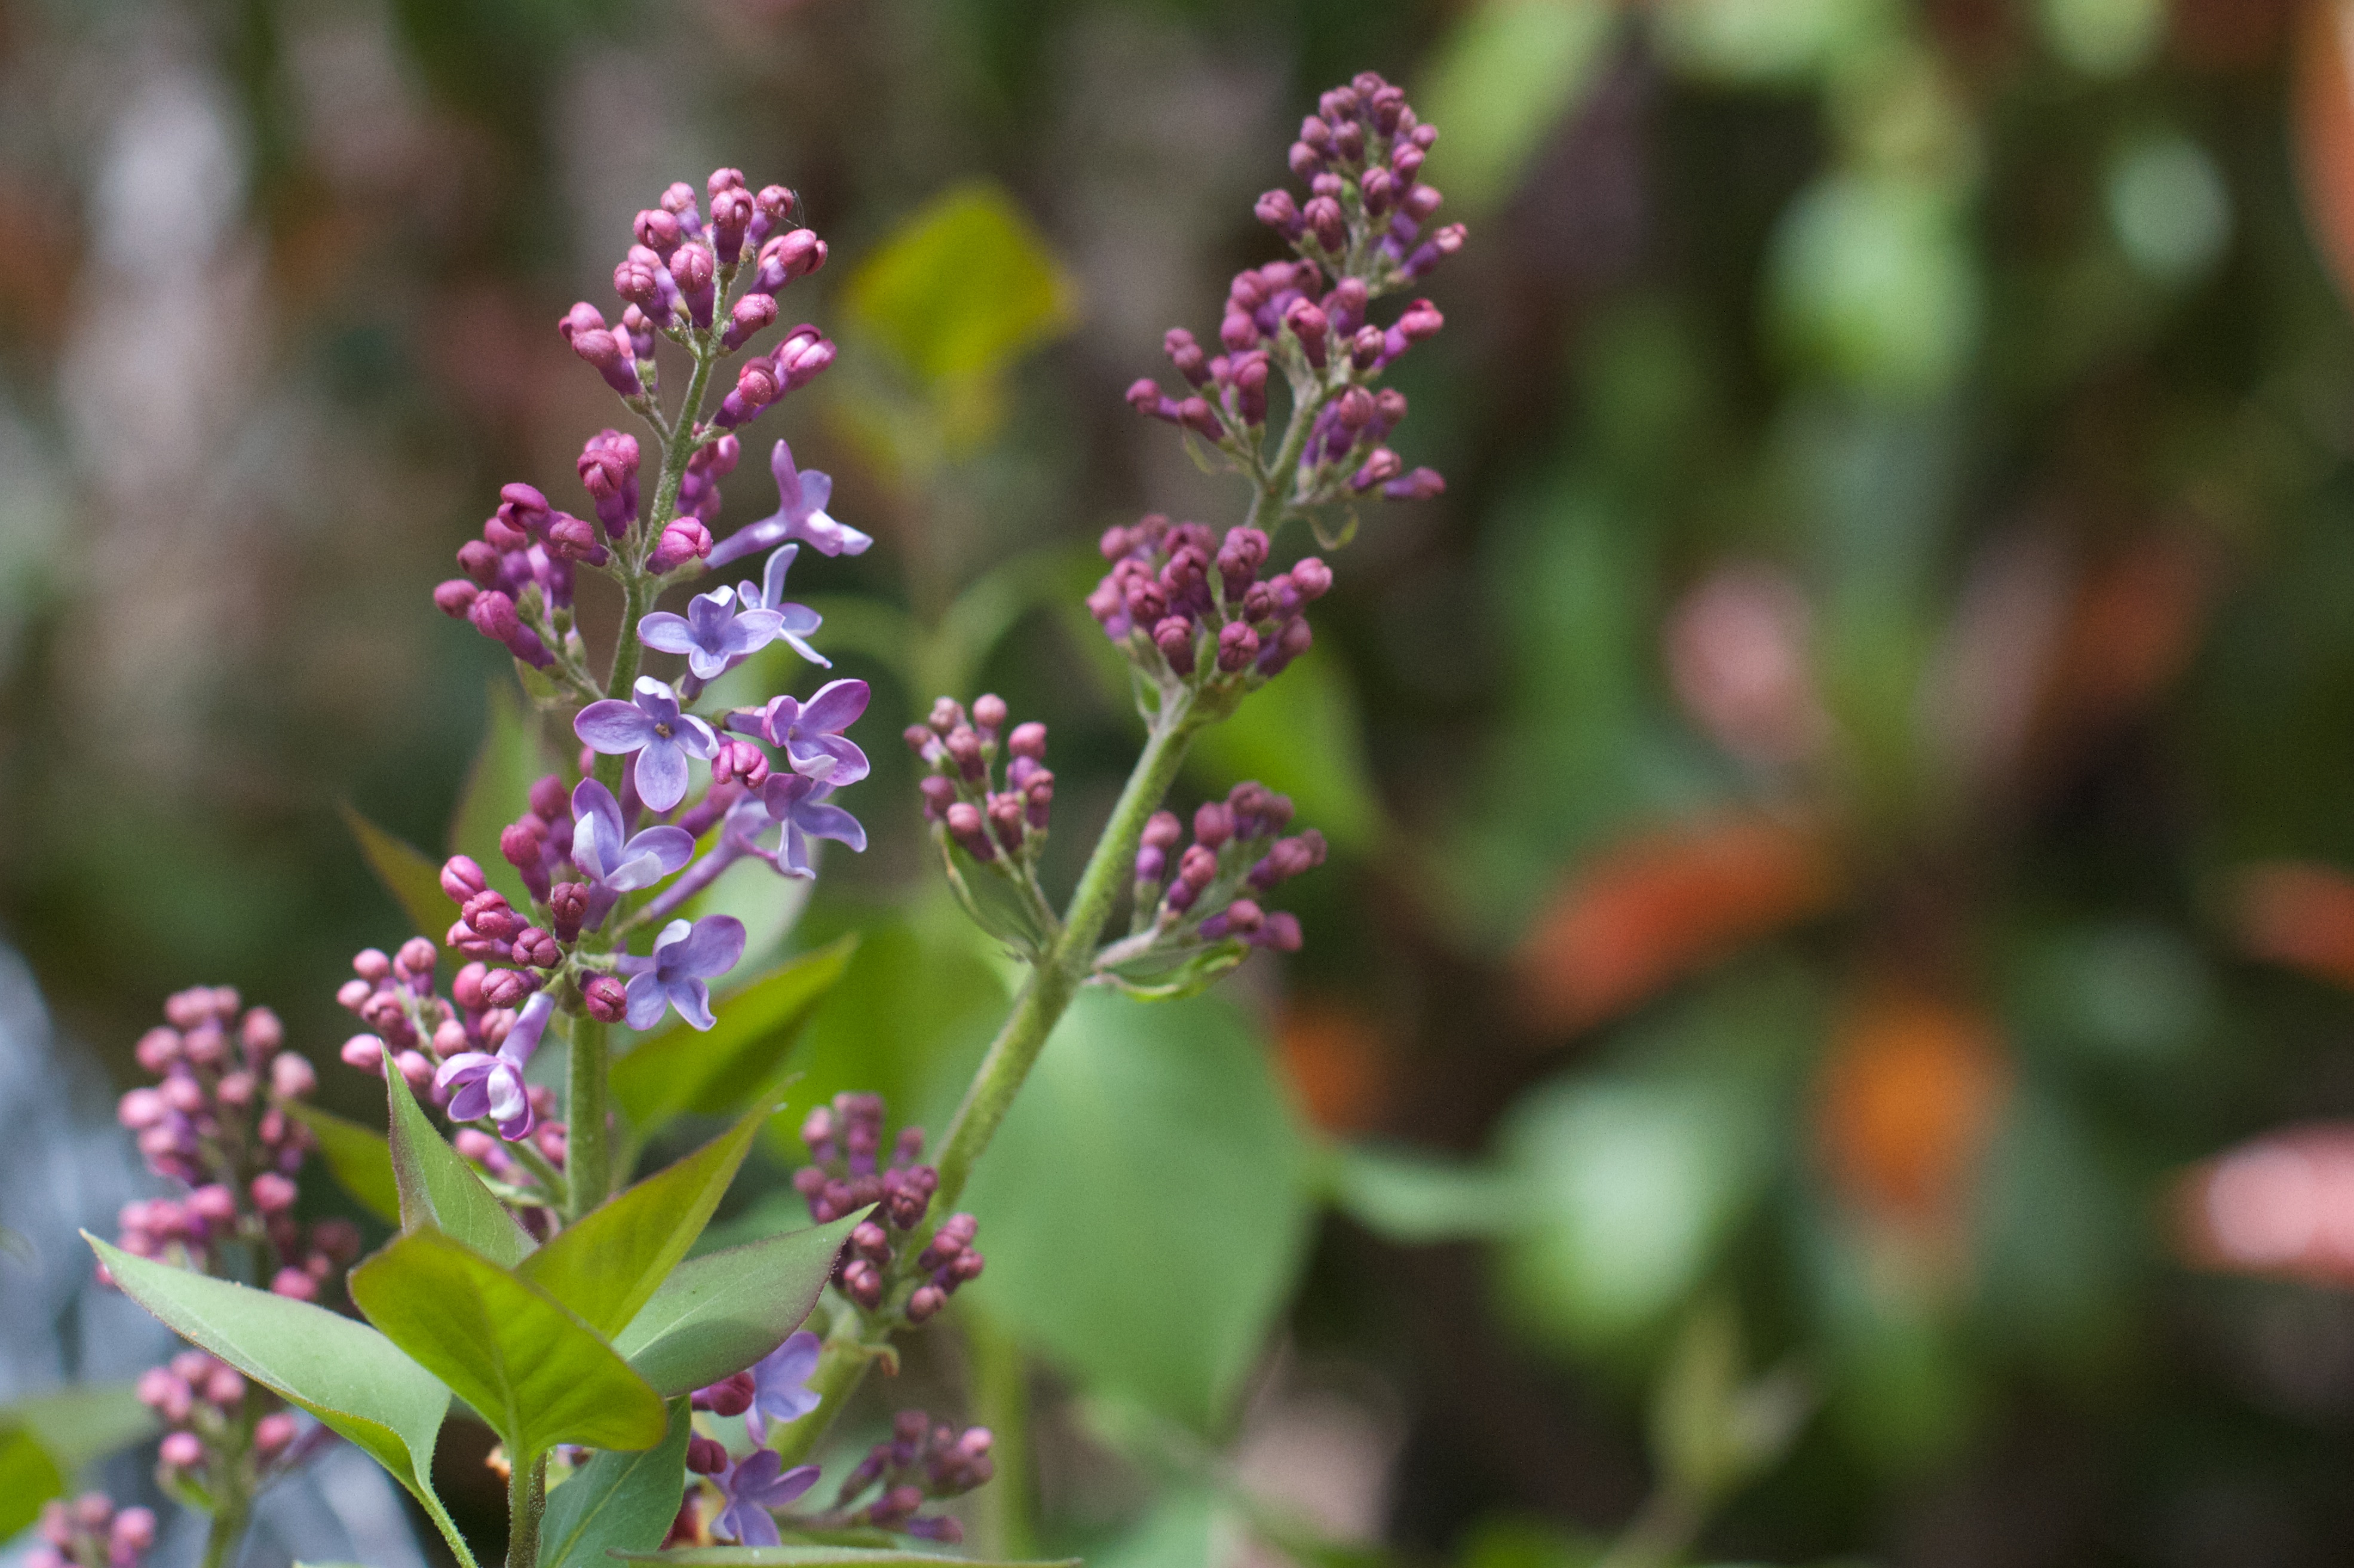
nature, blossom, plant, flower, herb, botany, flora, wildflower, shrub, 2015365, macro photography, flowering plant, annual plant, land plant